Love Action Drama

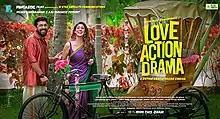
Theatrical release poster

Love Action Drama is a 2019 Indian Malayalam-language romantic comedy film written and directed by Dhyan Sreenivasan in his directorial debut.